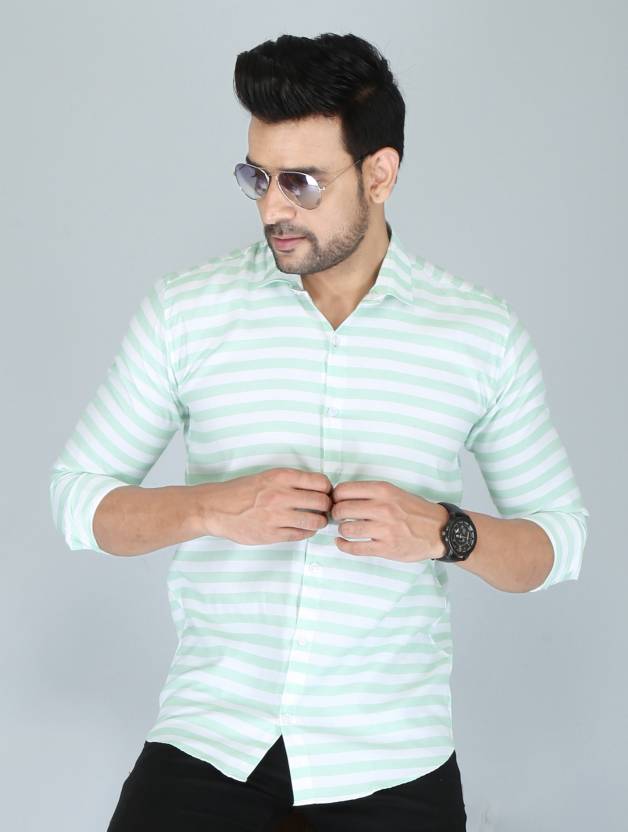
Product: Men Slim Fit Printed Spread Collar Casual Shirt
Price: ₹328
Colors: Light Green
Pattern: Printed